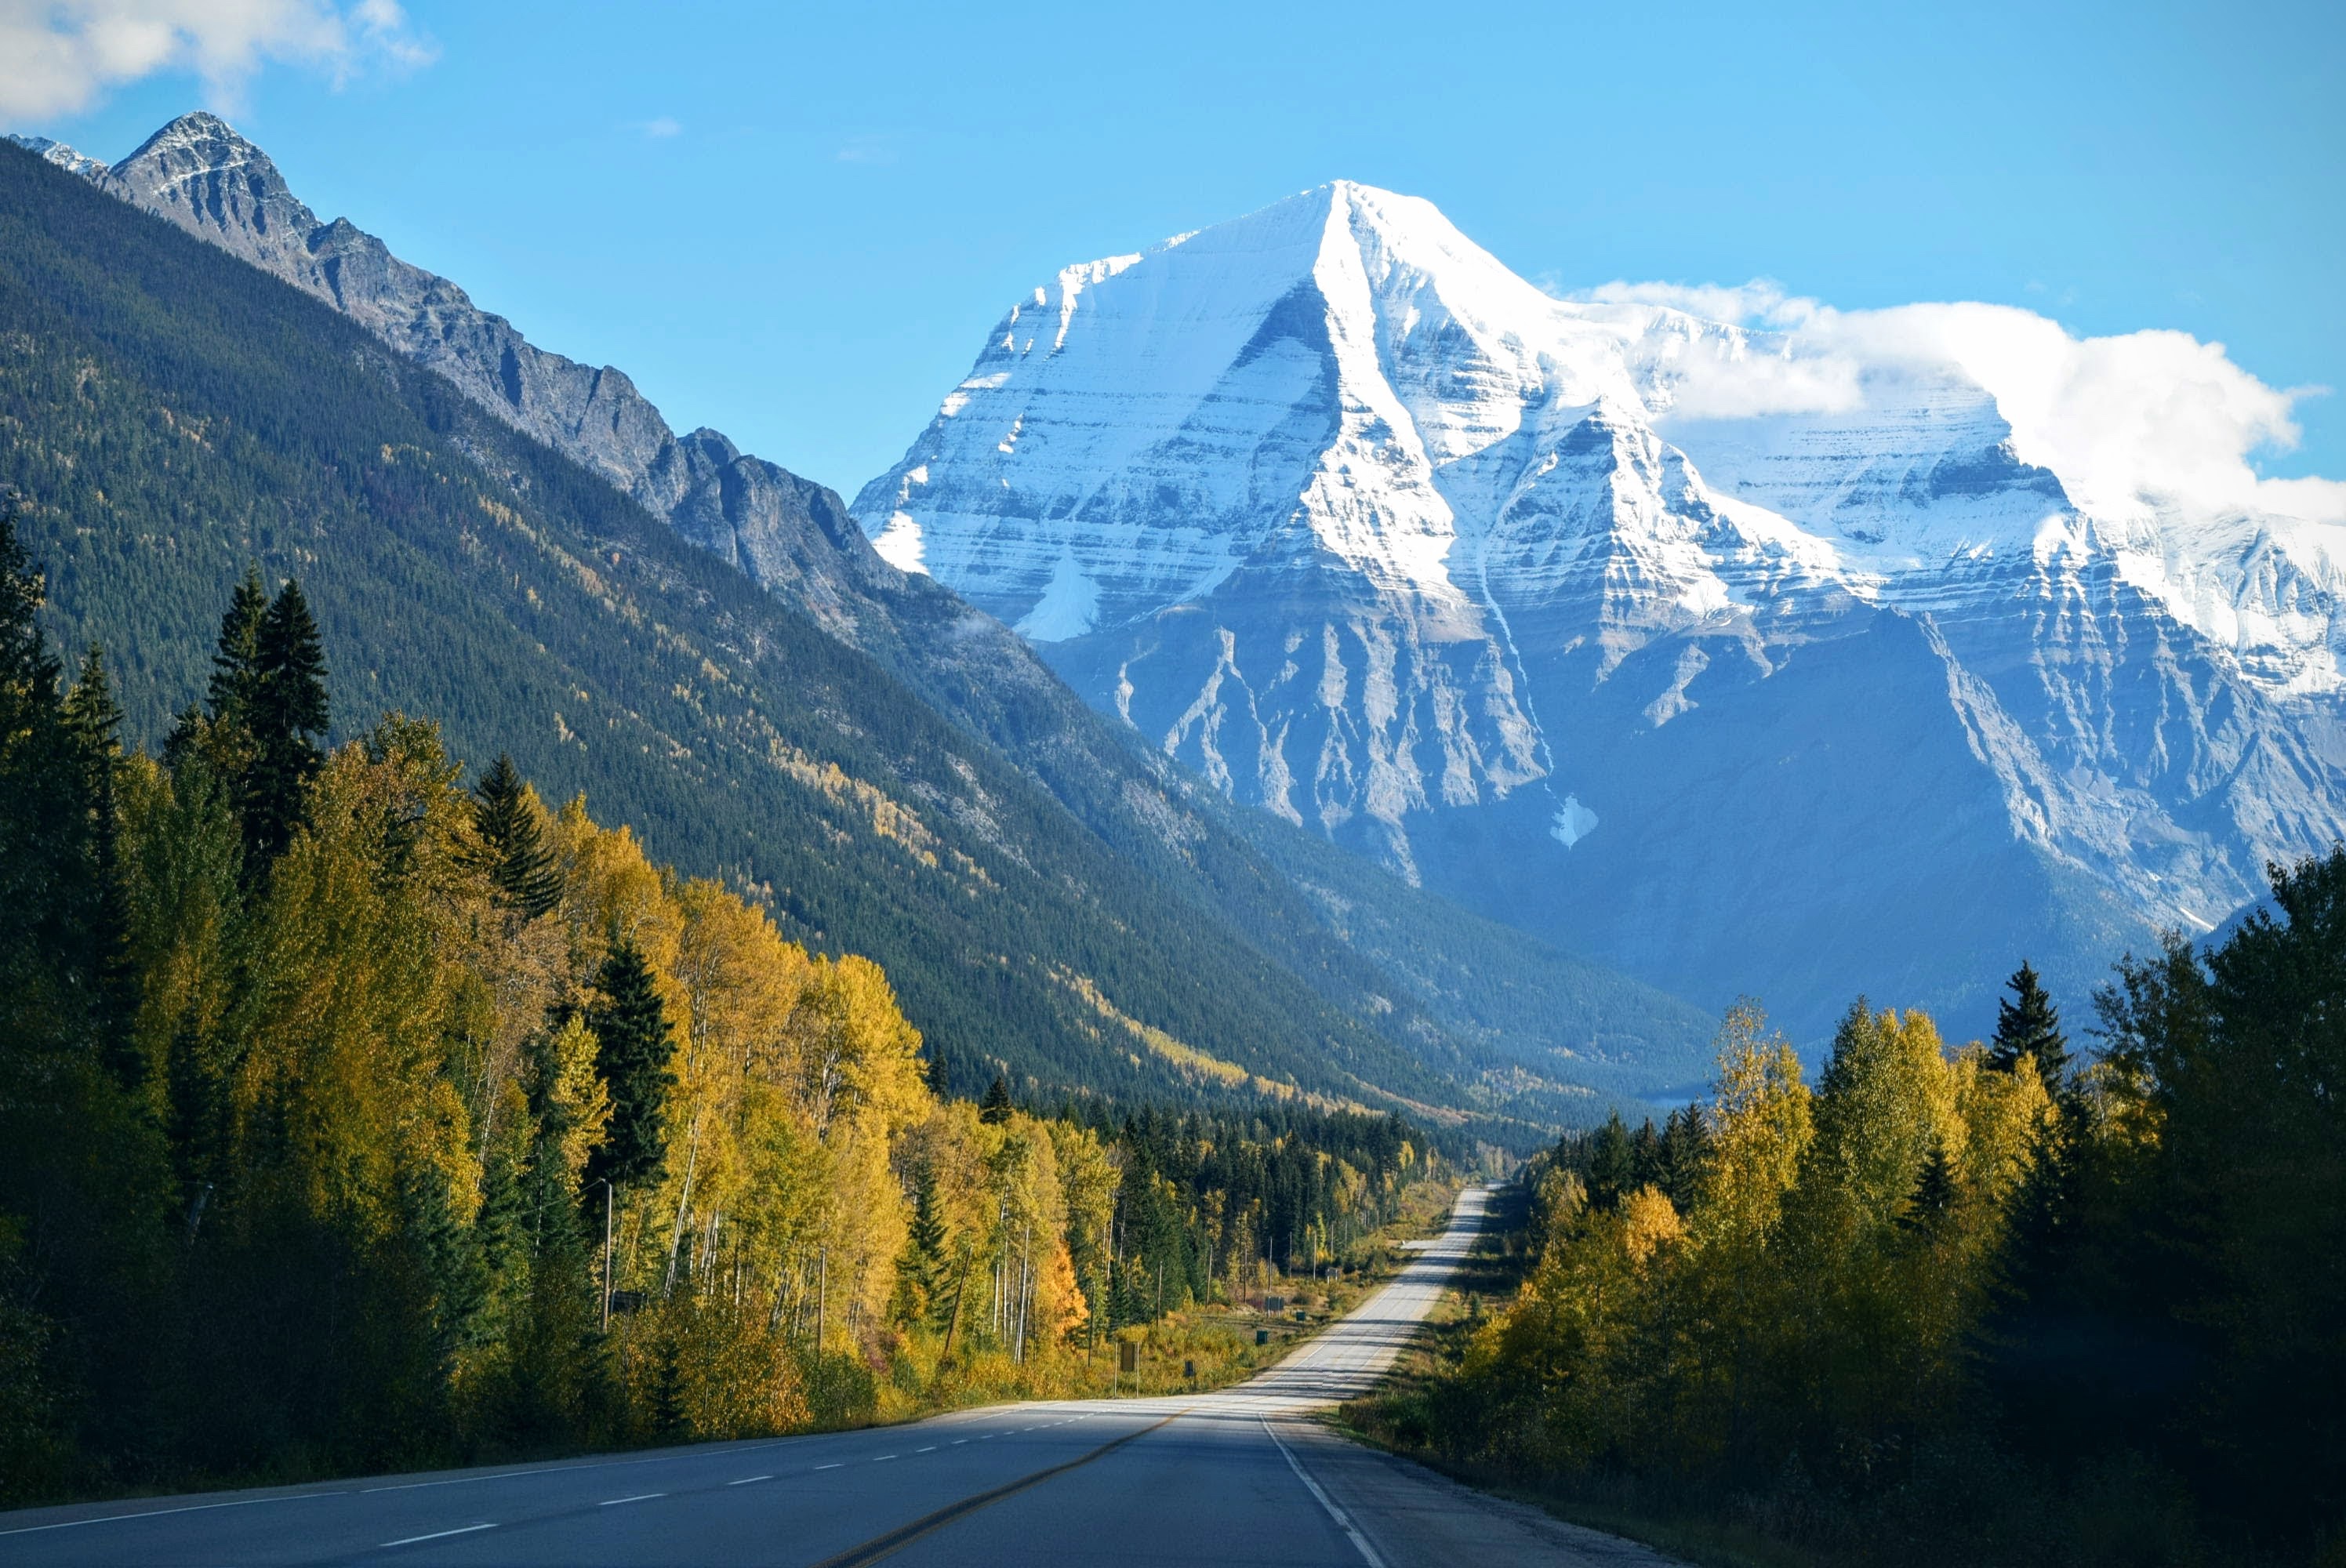
landscape, tree, nature, mountain, snow, road, peak, valley, mountain range, ridge, road trip, alps, landform, mountain pass, geographical feature, atmospheric phenomenon, mountainous landforms